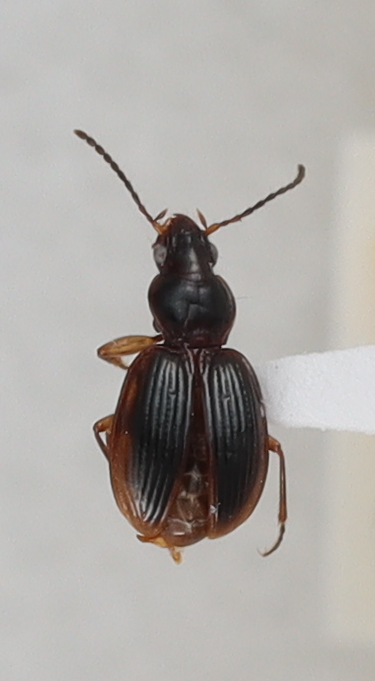
Scientific name: Mecyclothorax konanus
Plot: 17
Trap: E
Collected: 20201013